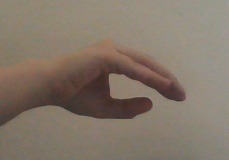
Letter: jeem